Tyrell Waite

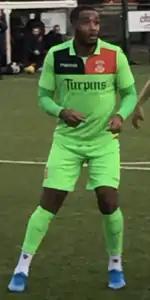

On 25 July 2018, Waite was announced as a Tamworth player. He signed for the newly relegated Southern League Premier Central side on a one-year contract following some impressive displays whilst on trial in pre-season. He made his debut for the club on 11 August 2018, in a 1–0 away defeat to St Ives Town. Waite had a chance to score his first goal for the club the following match against Alvechurch on 14 August 2018, at home, but saw has his 77th minute effort saved to deny Tamworth the three points. He scored his first goal for Tamworth on 31 August 2019, in an away fixture against AFC Rushden & Diamonds, netting the second goal in a 2–2 draw.